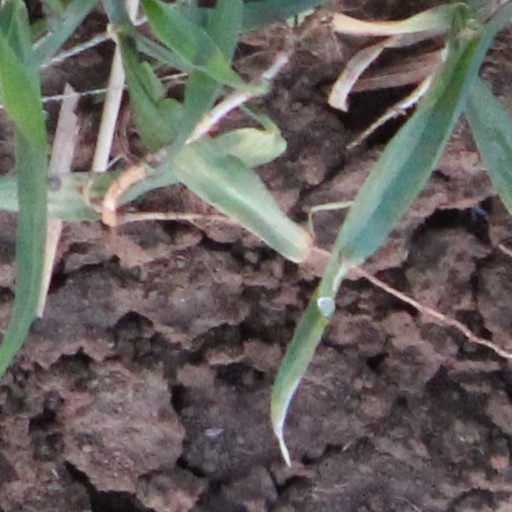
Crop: wheat